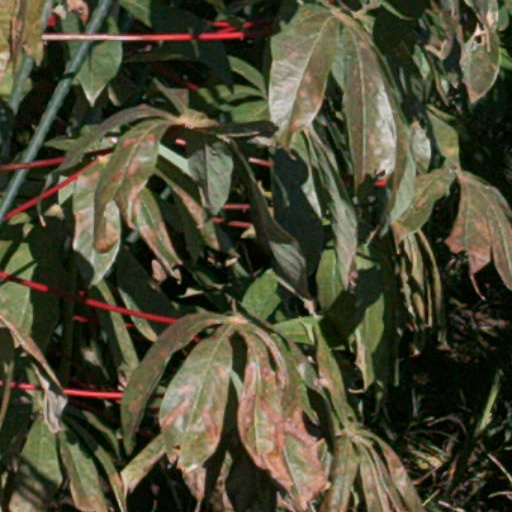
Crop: cassava